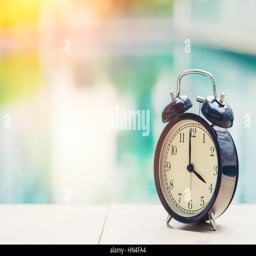
retro clock at the swimming pool outdoor holiday time concept